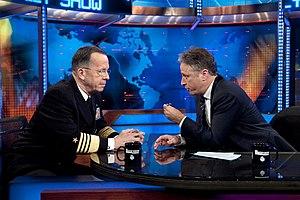
Jon Stewart, nom de scène de Jonathan Stuart Leibowitz, né le 28 novembre 1962 à New York, est un animateur de télévision, humoriste et satiriste américain. Il présente The Daily Show, parodie de journal télévisé, de 1999 à 2015. Grâce à la popularité de cette émission, Stewart gagne la réputation de « nom le plus respectable de la fausse-information », notamment par sa critique acerbe des médias d'information établis.
The Daily Show, est une émission satirique américaine diffusée sur le réseau Comedy Central depuis le 22 juillet 1996. D'une durée de 22 minutes, diffusé du lundi au jeudi, ce late-night show prend la forme d'une parodie de journal télévisé qui tourne en dérision l'actualité du moment, et fait une satire des personnages politiques, des organisations médiatiques, et parfois de l'émission elle-même.